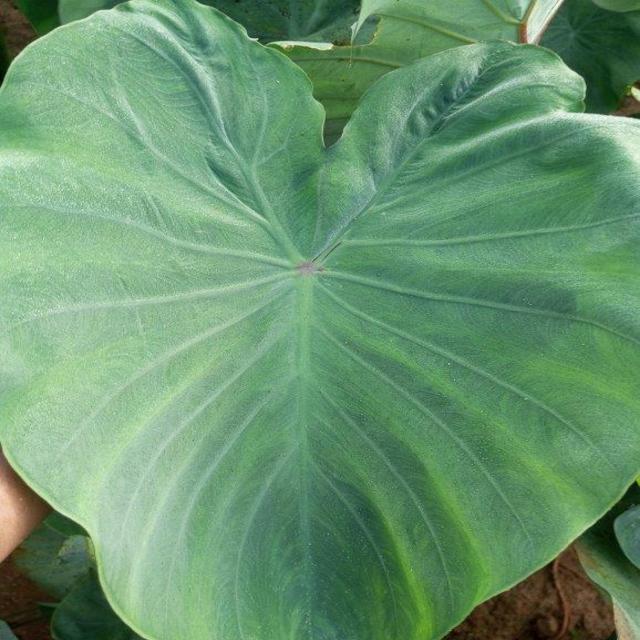
Label: Healthy